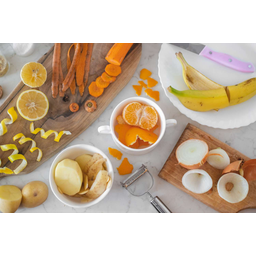
Label: generalcompost